Kumagawa Station

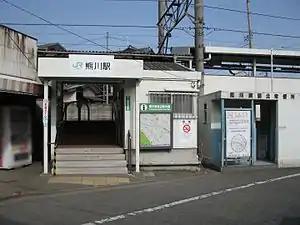
Kumagawa Station, February 2009

is a passenger railway station located in the city of Fussa, Tokyo, Japan, operated by East Japan Railway Company (JR East).